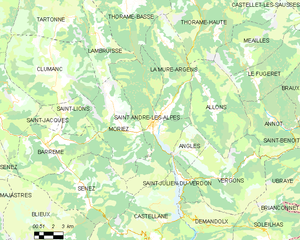
Carte des communes françaises: Saint-André-les-Alpes
Saint-André-les-Alpes est une commune française, située dans le département des Alpes-de-Haute-Provence en région Provence-Alpes-Côte d'Azur.